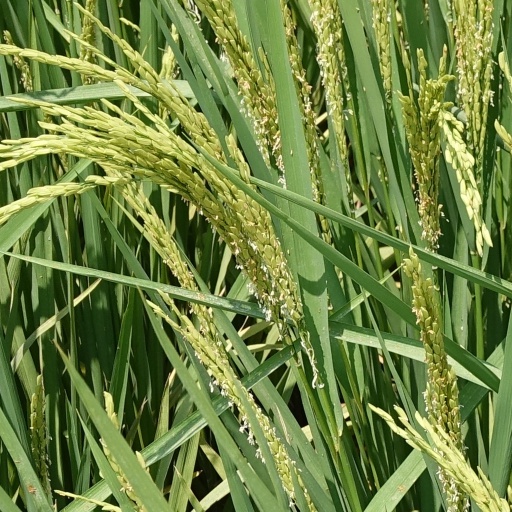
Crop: rice